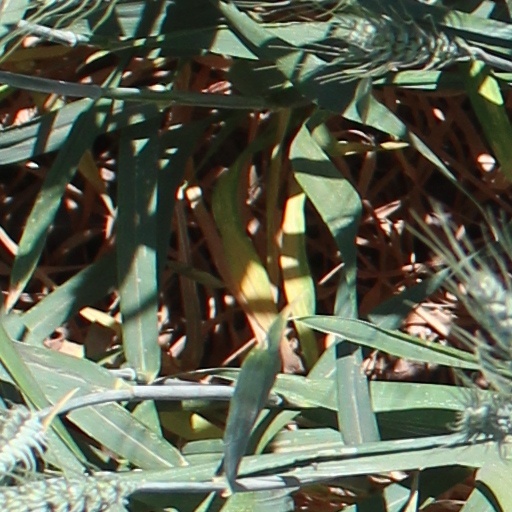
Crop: wheat